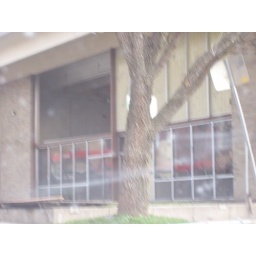
look behind the window in the bottom right to see the wall that used to be in the top left